Georgina Pope Yeatman

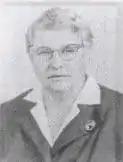

Georgina Pope Yeatman (June 26, 1902 – October, 1982) was an American architect. In 1936, she became the first woman to serve as the director of architecture for the city of Philadelphia, Pennsylvania, which, at that time, was the third largest city in the United States.